Poynter Building

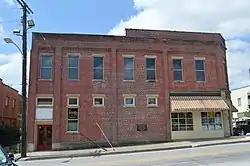

The Poynter Building, on Main St. in London, Kentucky, was built in 1910. It was listed on the National Register of Historic Places in 1985.